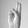
ASL letter: U